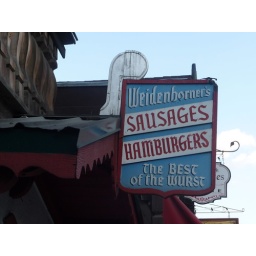
A great sign spotted on a restaurant in the German-style town of Leavenworth, WA